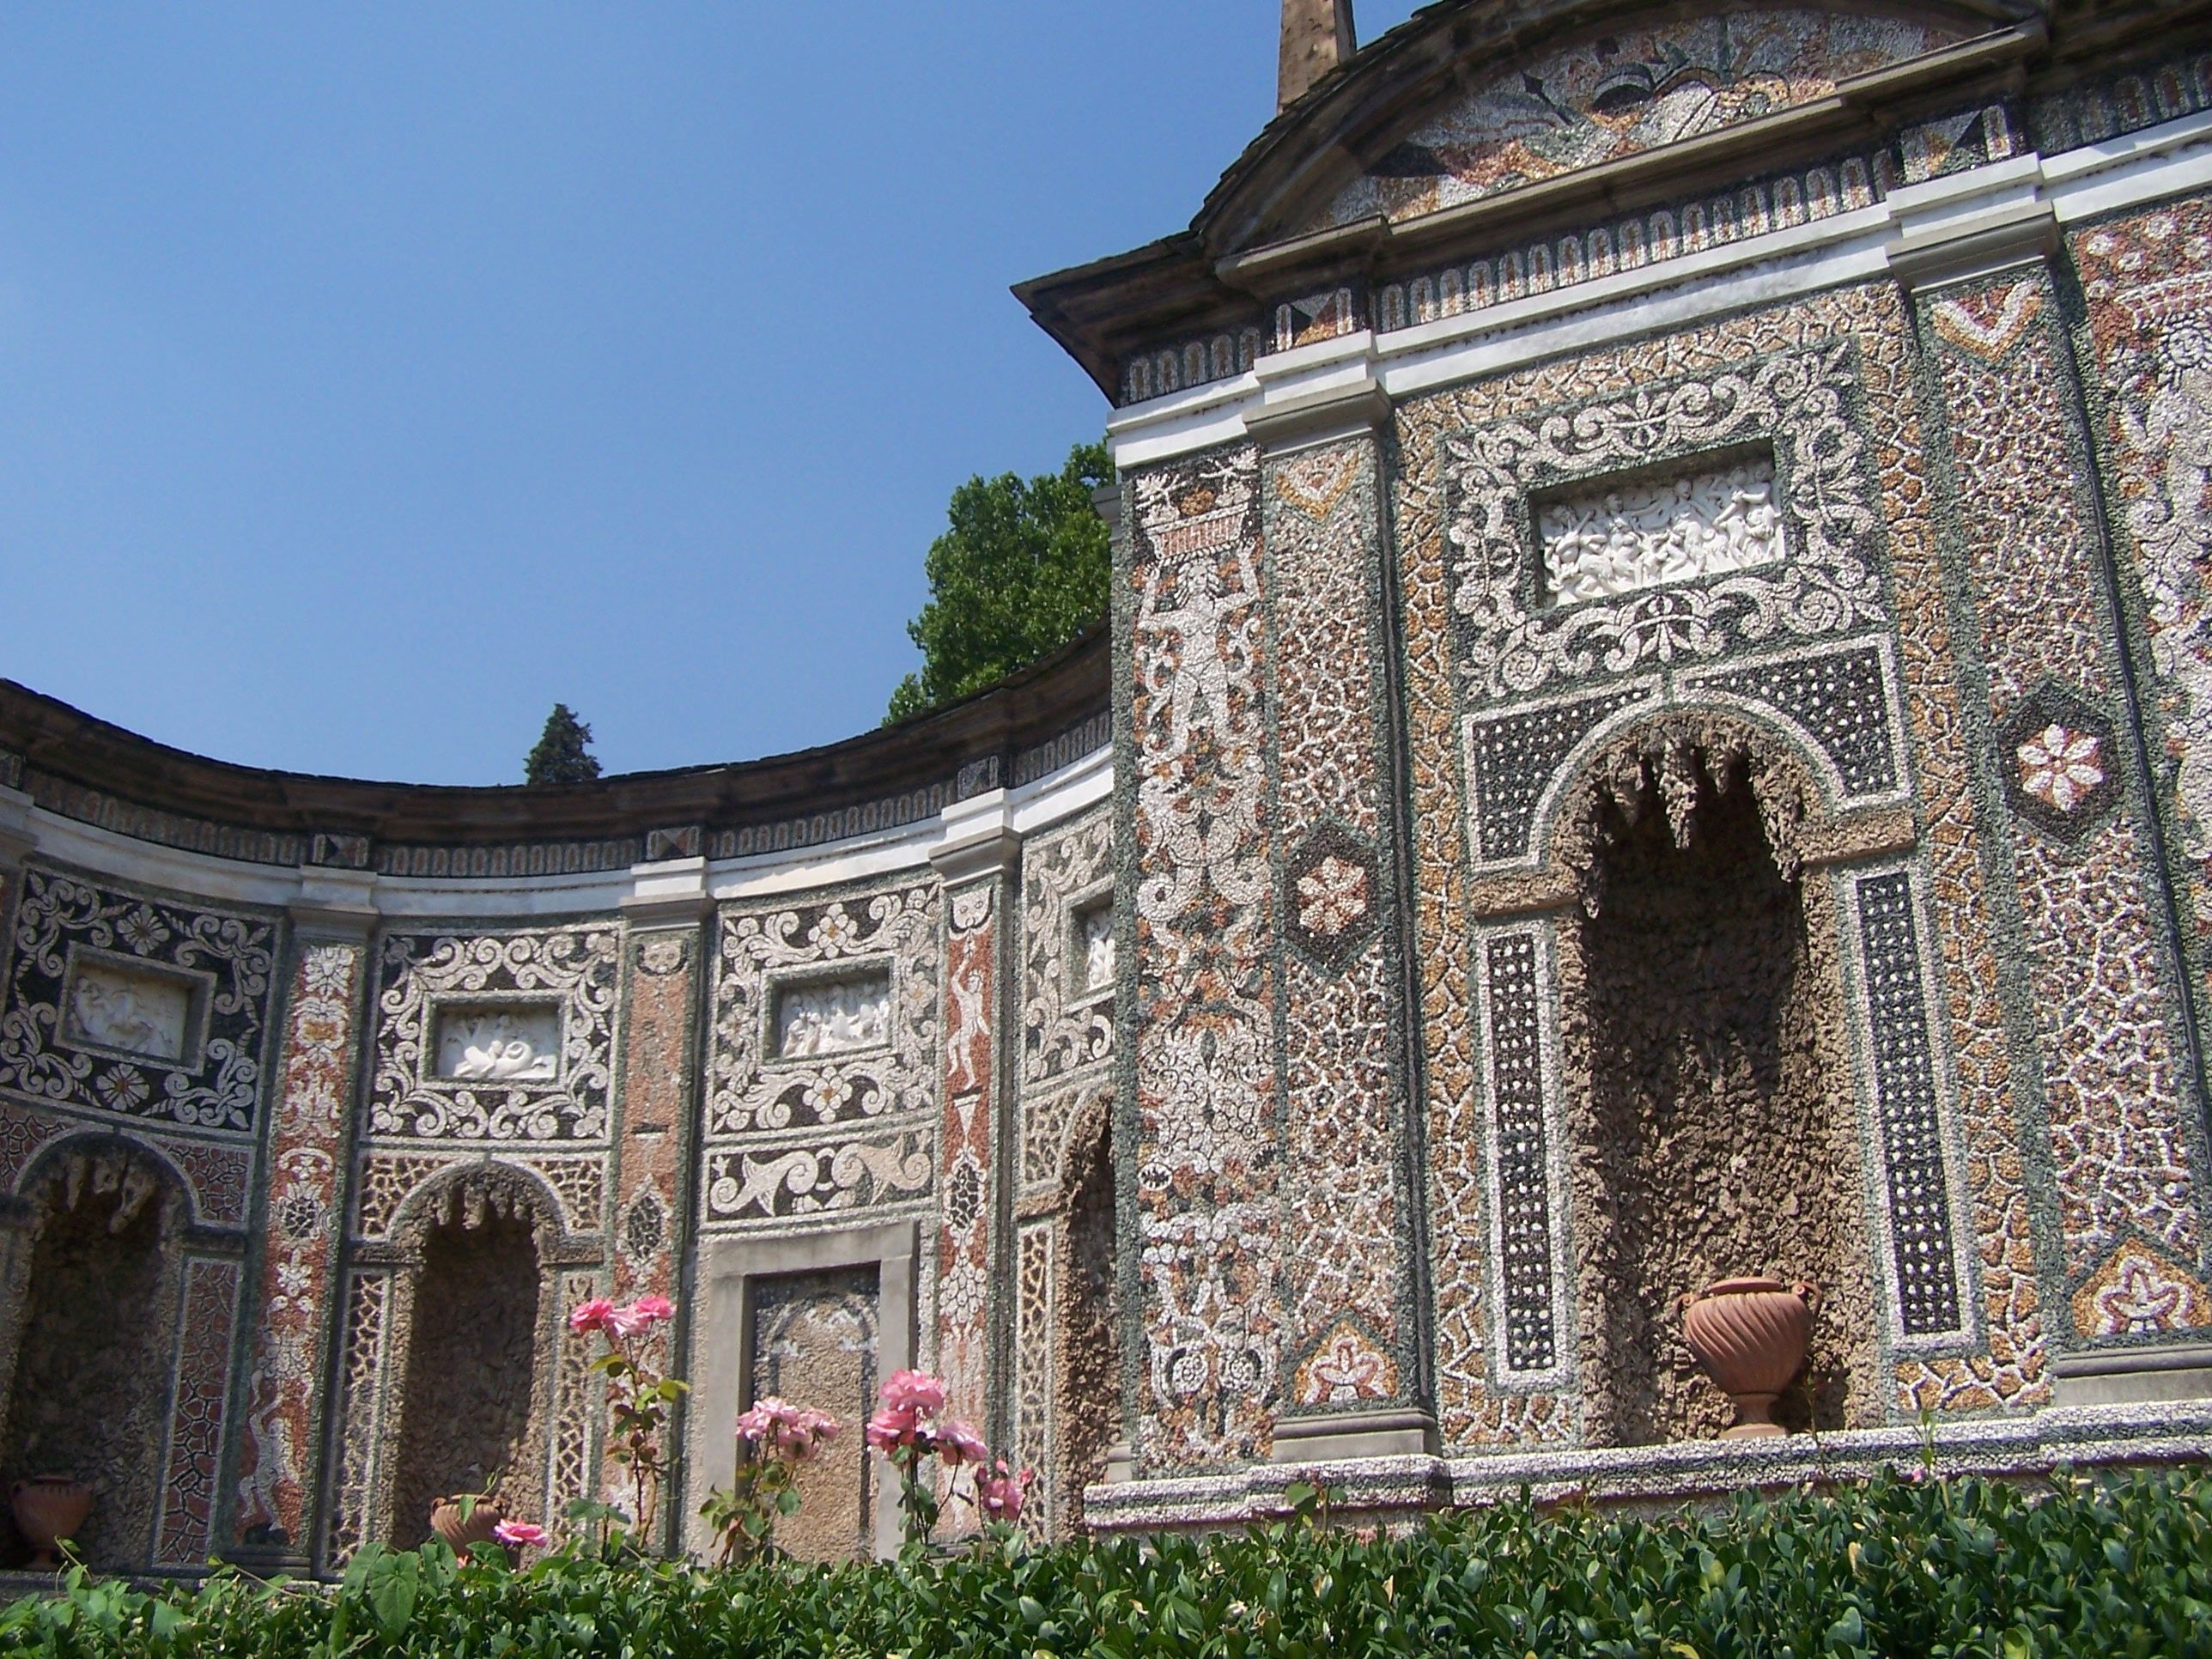
outdoor, architecture, structure, texture, building, palace, wall, stone, village, decoration, pattern, landmark, italy, facade, stone wall, tourism, material, place of worship, design, temple, resort, monastery, mosaic, shrine, synagogue, basilica, estate, lake como, italian, historic site, villa d este, ancient history, byzantine architecture